Martin Brandenburg

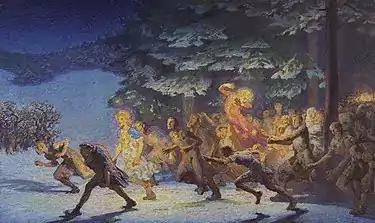
Good News! (1910)

Martin Brandenburg (8 May 1870 in Posen – 19 February 1919 in Stuttgart) was a German Impressionist painter, draftsman and graphic artist, best known for his landscapes filled with fantastical figures.